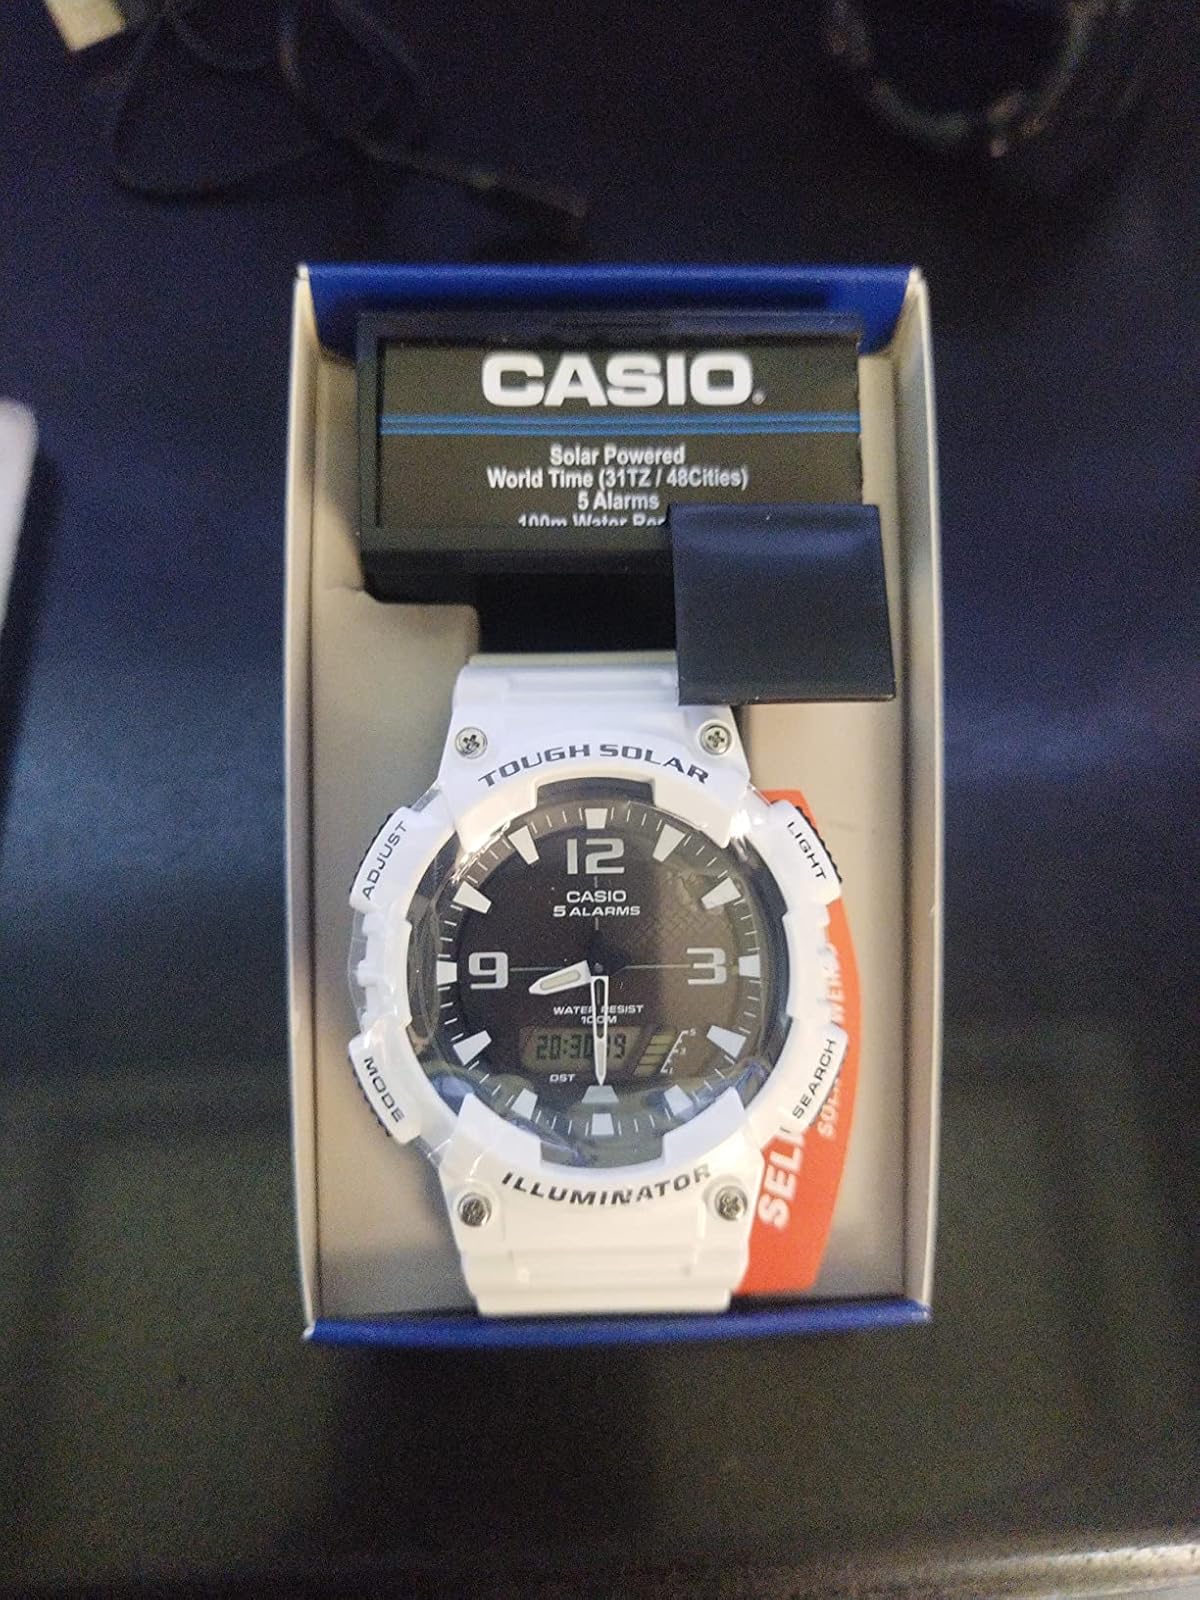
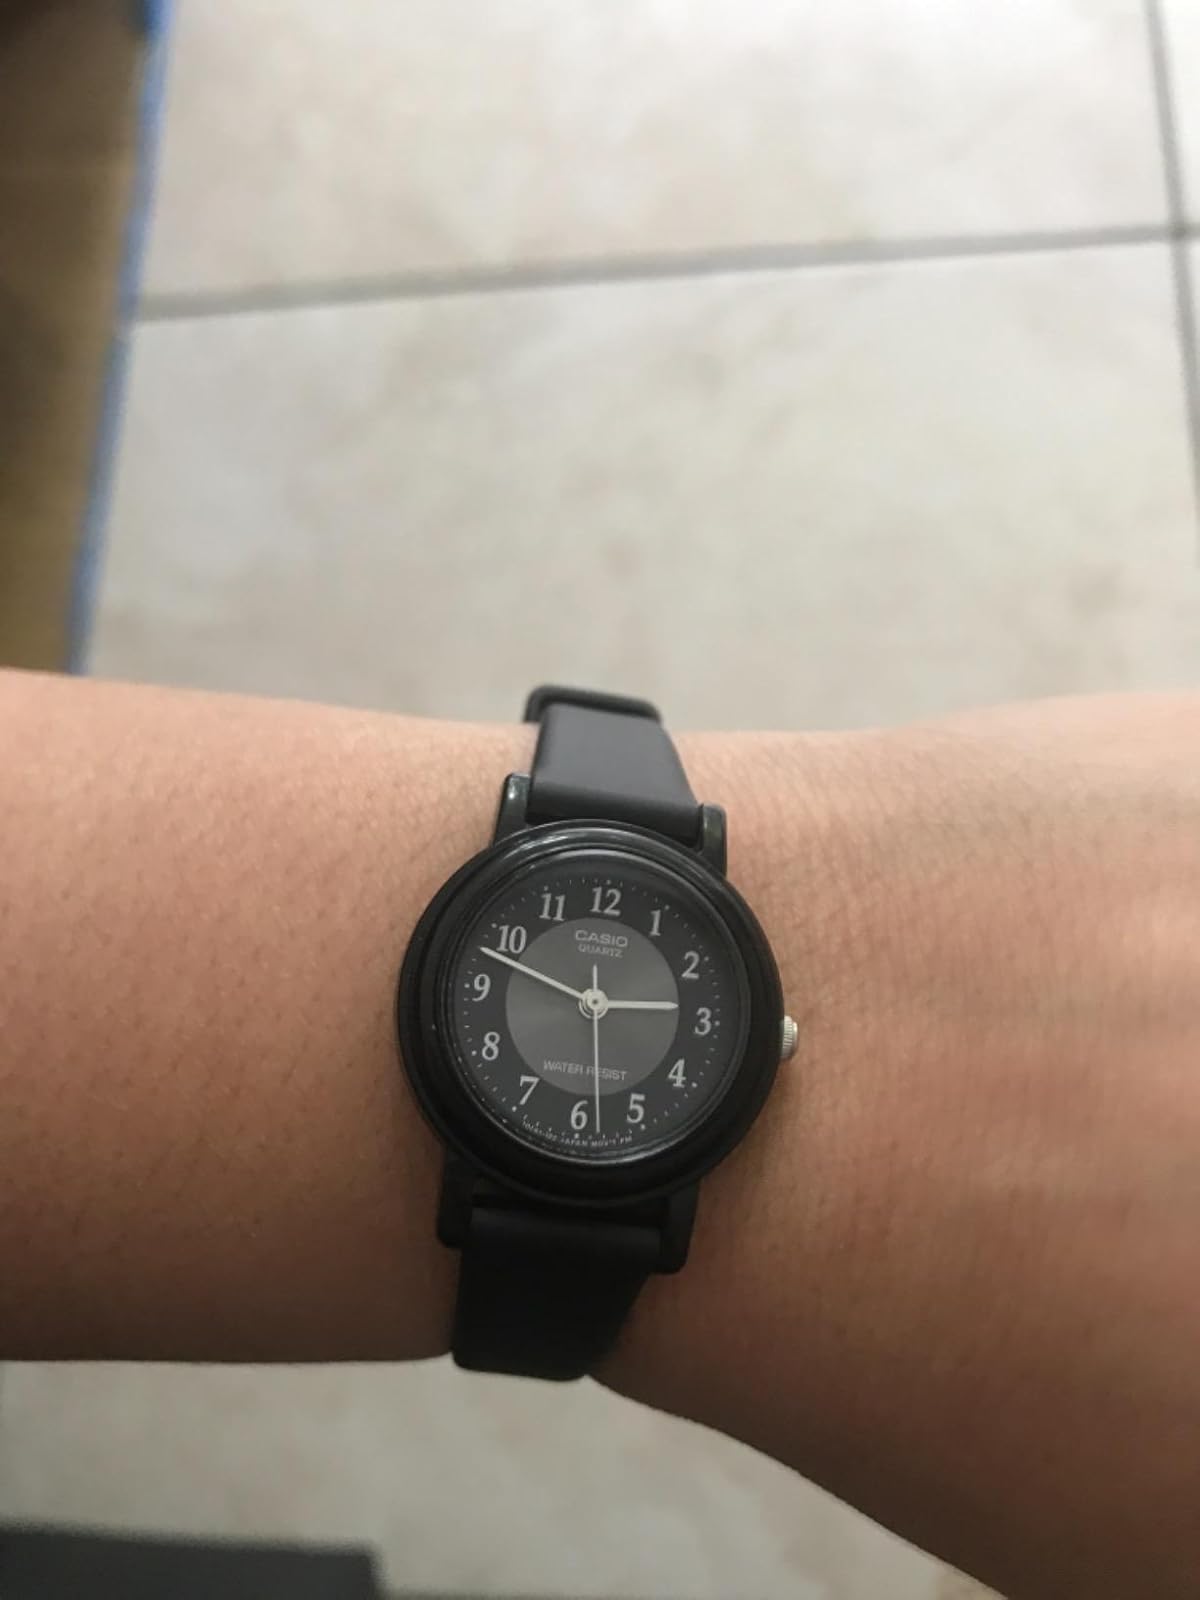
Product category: accessories_watch
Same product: no